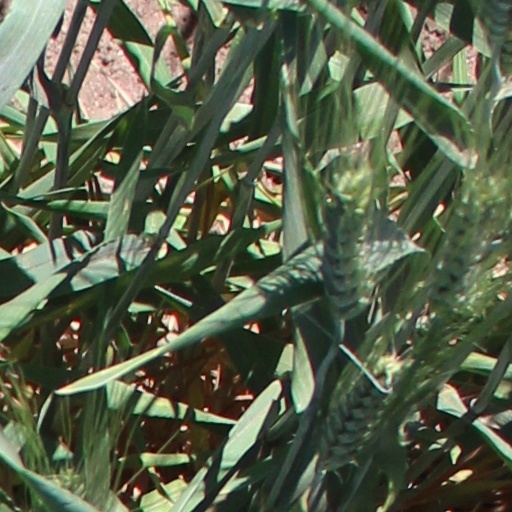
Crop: wheat